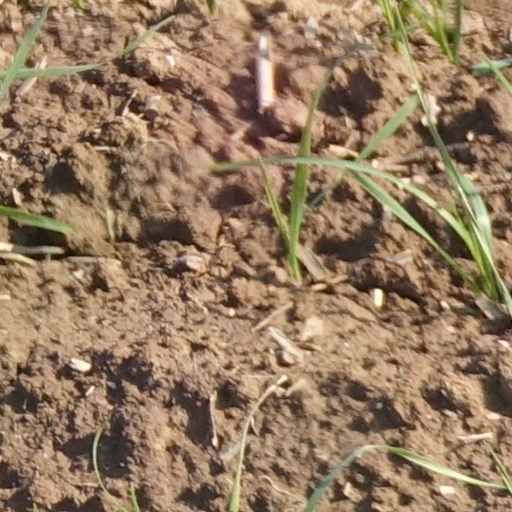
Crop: wheat